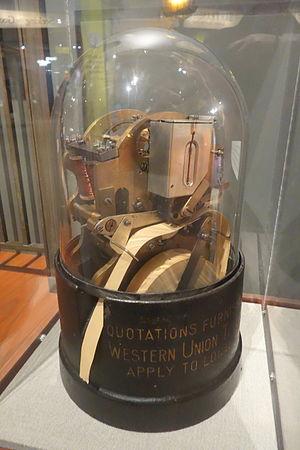
Le Stock Ticker est un perfectionnement du télégraphe électromécanique inventé en 1867 aux États-Unis, qui a permis de transmettre automatiquement une grande quantité de cours de bourse à distance, la machine les imprimant sur une étroite bande de papier spécialement créée à cet effet.